John Temple Leader

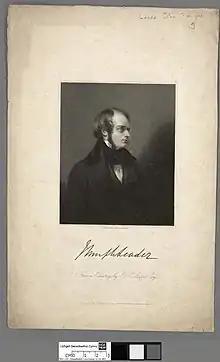
Portrait of J. Temple Leader

Born at his father's house, Putney Hill Villa, on 7 May 1810, he was the younger son of Mary and William Leader, a London merchant, and Whig Member of Parliament for Camelford and then Winchelsea. He entered Charterhouse School in 1823, but left shortly to study with a private tutor, the Rev. Patrick Smyth, and visited Ireland, Norway, and France. The accidental death at Oxford of his older brother William in February 1826 made him heir to most of his father's large fortune, which he inherited on his father's death on 13 January 1828.